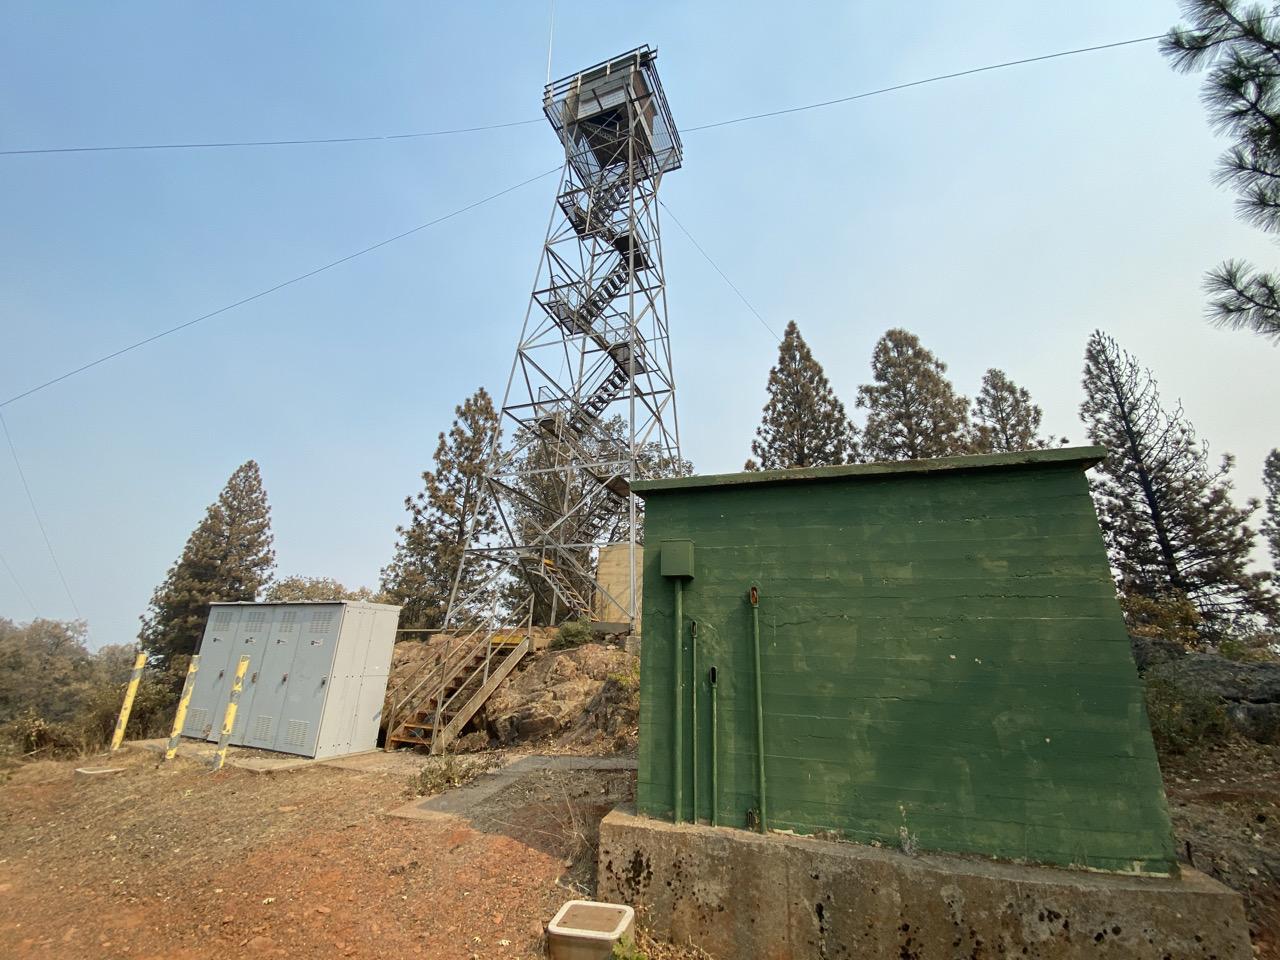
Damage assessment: no_damage